Ranveer Ching Returns

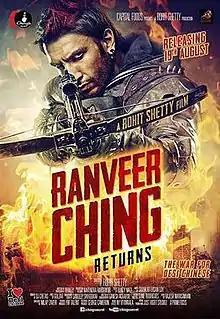
Poster

Ranveer Ching Returns is a 2016 Indian Hindi-language short action comedy film directed by Rohit Shetty, serving as an advertisement for the food brand Ching's Secret. The film stars Ranveer Singh and Tamannaah Bhatia.